Honda NR

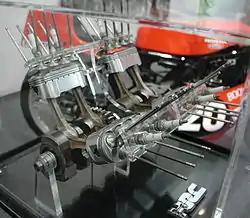
Oval pistons

Development and testing of the new engine proved fraught with difficulty (prompting some motorcycle journalists of the time to comment that NR meant "Never Ready") but Honda eventually succeeded in meeting the original performance criteria for the engine. The final 500 cc race version was capable of developing approximately 130 bhp at over 20,000 rpm. However, this rarely translated into success on the track for the NR500, and Honda subsequently redirected its Grand Prix campaign in the form of the NS500 two-stroke machine.